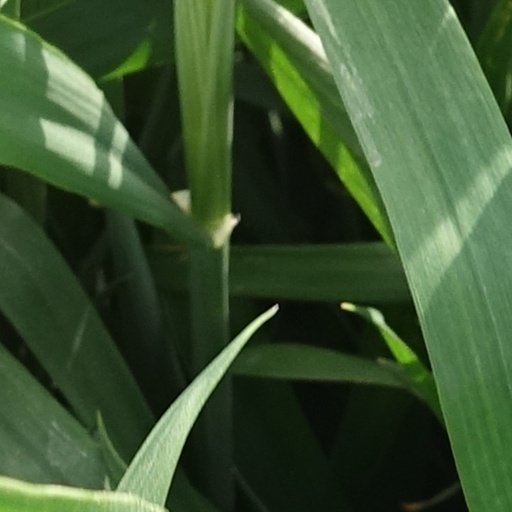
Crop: wheat